Mehrban

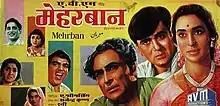
Poster

Mehrban is a 1967 Indian Hindi-language drama film written and directed by A. Bhimsingh, and produced by A. V. Meiyappan. It is a remake of the 1953 Bengali film "Jog Biyog", based on the novel of the same name by Ashapurna Devi. The film stars Ashok Kumar, Sunil Dutt, Nutan, Mehmood, Shashikala and Sulochana Latkar. It was released on 21 April 1967.